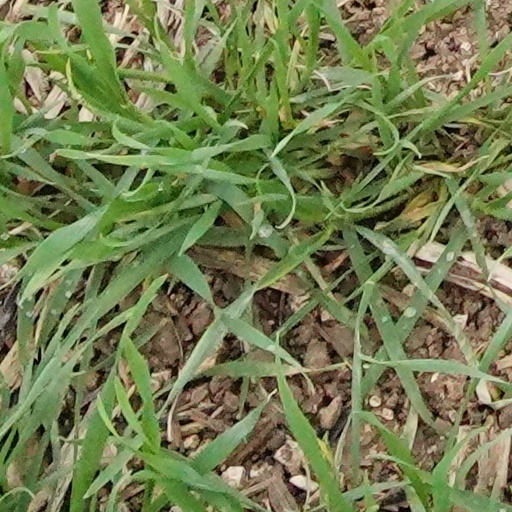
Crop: wheat